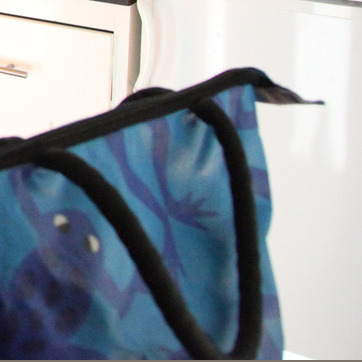
Material: fabric